Sam B. Strother

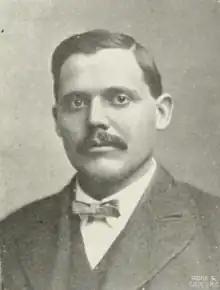
Portrait of Strother

Sam B. Strother (June 16, 1871 – January 19, 1929) was the mayor of Kansas City, Missouri from January to May 1922.